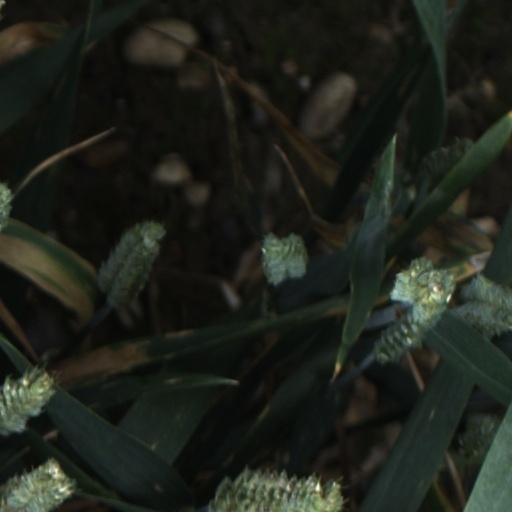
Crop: wheat